Question: Please indicate a possible affordance area of the drink_with_cup that can be used for drinking from
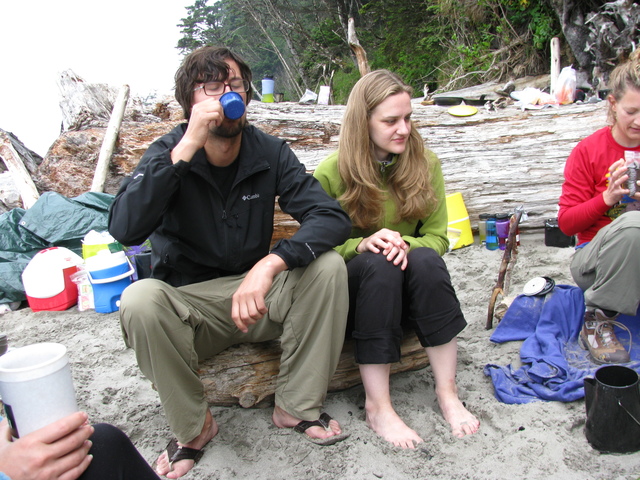
Answer: [218.5, 92, 244.5, 118]